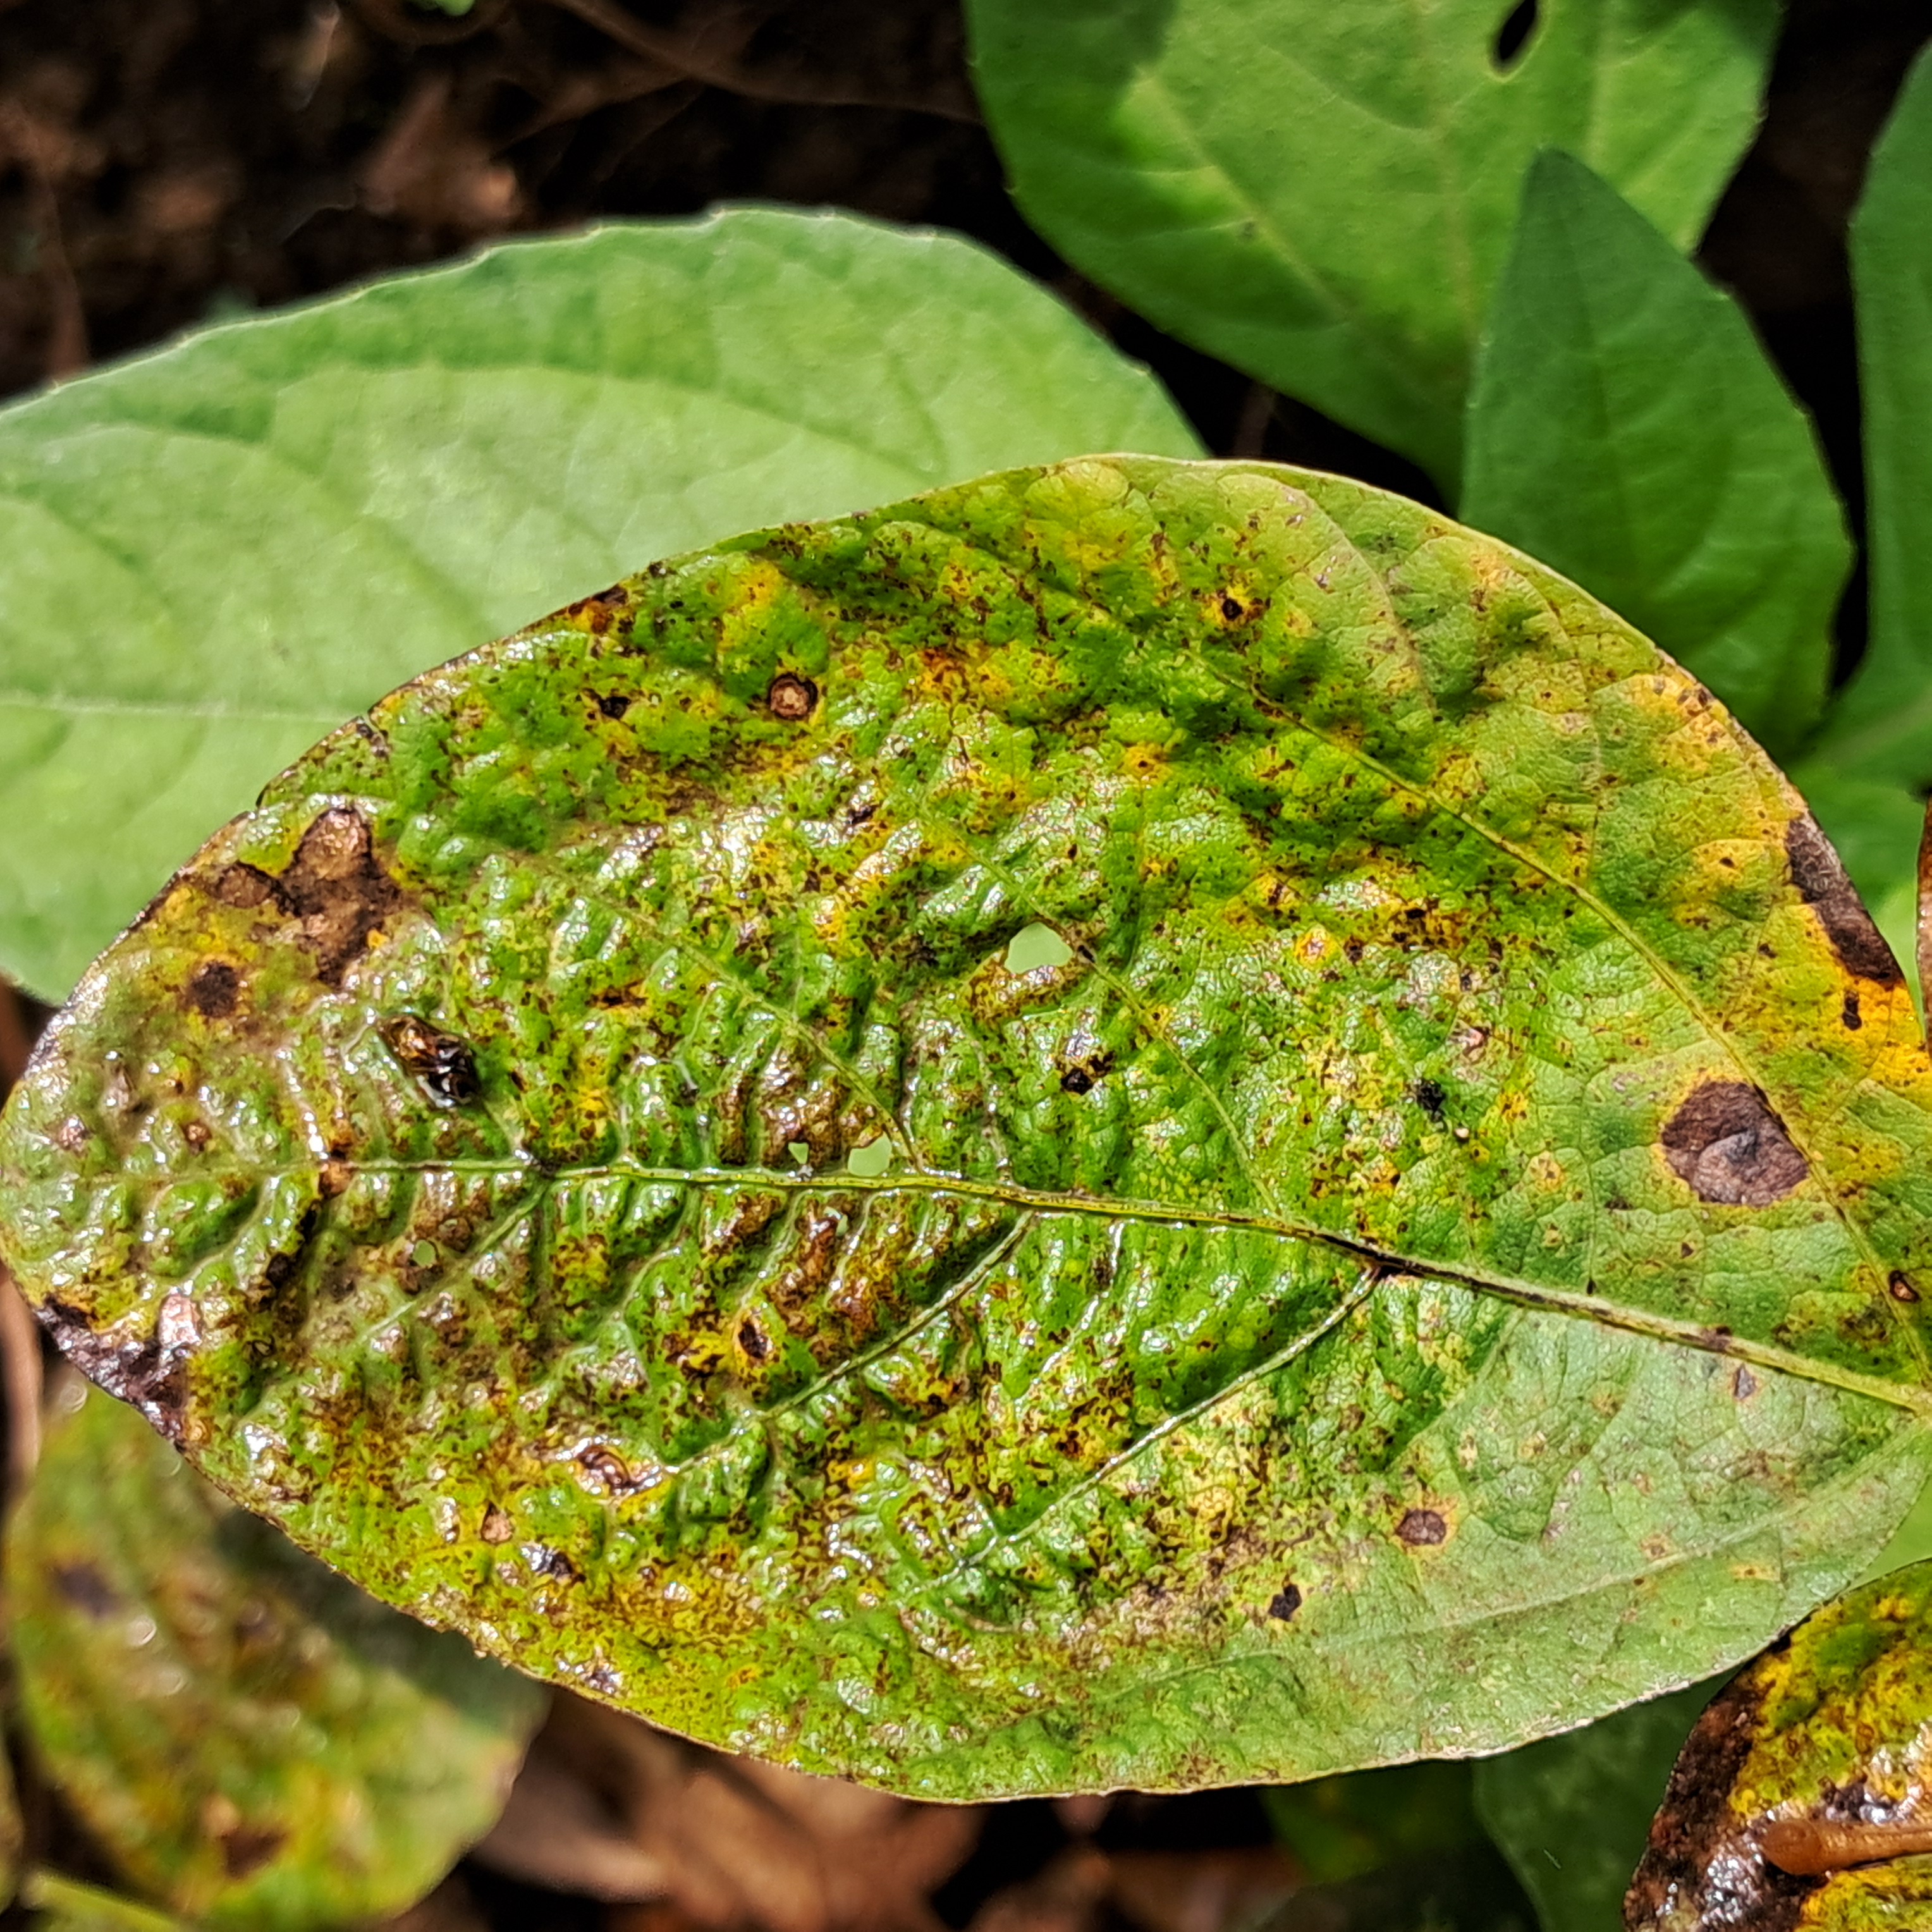
Label: Rust